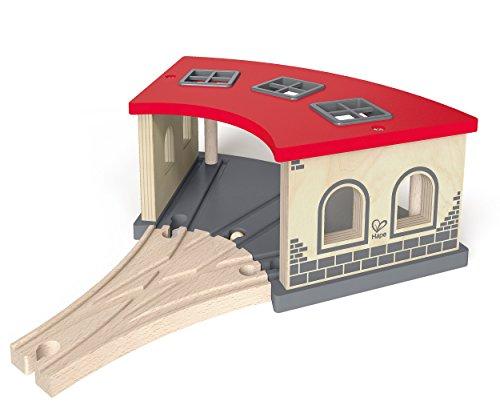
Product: Hape Wooden Railway Big Engine Shed Train Set
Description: Features an engine shed for your child's railway collection.
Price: $19.99
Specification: ProductDimensions:11.3x7x4.3inches|ItemWeight:1.67pounds|ShippingWeight:2.58pounds(Viewshippingratesandpolicies)|DomesticShipping:ItemcanbeshippedwithinU.S.|InternationalShipping:ThisitemcanbeshippedtoselectcountriesoutsideoftheU.S.LearnMore|ASIN:B01FH041XO|Itemmodelnumber:E3704|Manufacturerrecommendedage:36months-12years